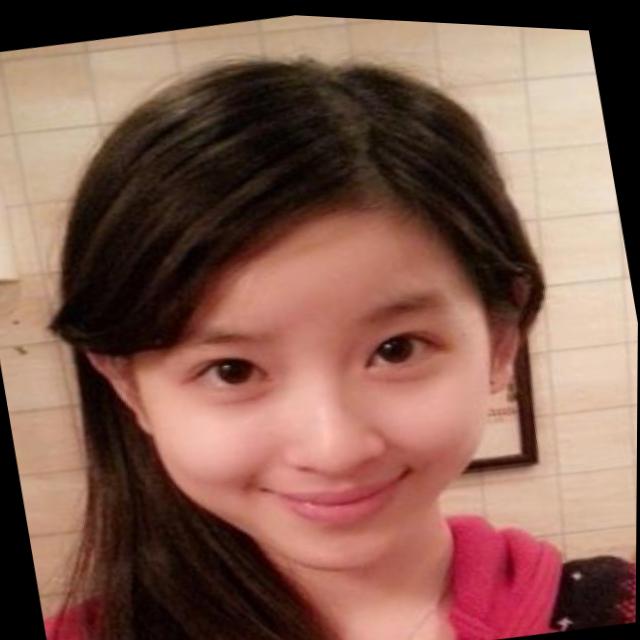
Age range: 21-44